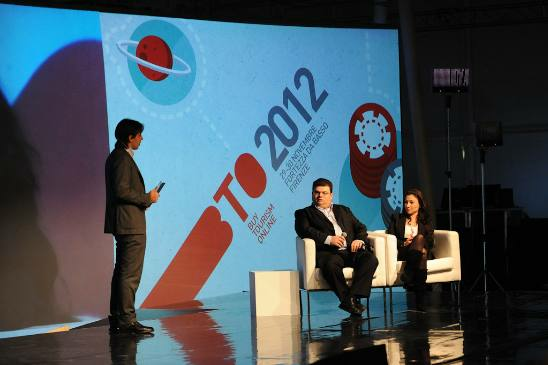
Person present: Yes